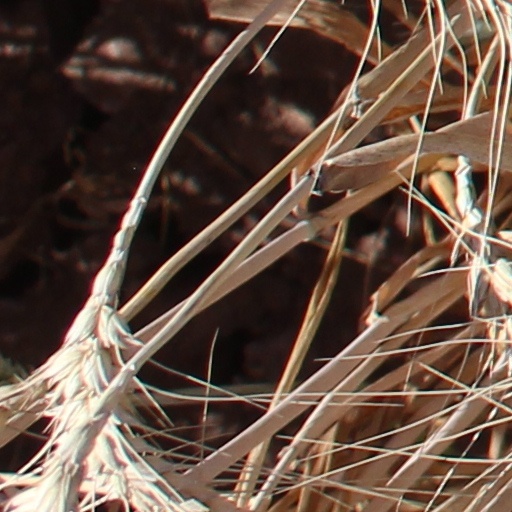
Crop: wheat